Charles Tallman

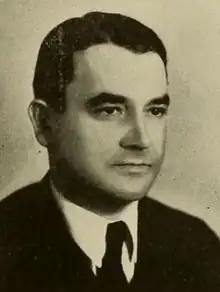
Tallman pictured in "The Monticola 1934", West Virginia yearbook

Charles Cameron "Trusty" Tallman (September 18, 1899 – November 16, 1973) was an American football player football coach, basketball coach, and law enforcement officer. "Trusty" was the only person in West Virginia sports history who was player, assistant coach and head football coach of both Marshall University and West Virginia University. Trusty was honorable mention End on Walter Camp's 1922 All-American football team, and was a member of the 1st undefeated West Virginia University team (1922). He was captain of the West Virginia University baseball team, and as pitcher, set a school record. He was also president of Sigma Nu fraternity. He received a law degree from West Virginia University. He played professional football. He served as the head football coach at Marshall University from 1925 to 1928 and at West Virginia University from 1934 to 1936, compiling a career college football record of 37–21–9. "Trusty" arranged for the radio coverage of the first Marshall football game in 1927. Tallman was also the head basketball coach at Marshall during the 1925–26 season, tallying a mark of 10–7. He resigned after the 1937 season to become the Superintendent of the West Virginia State Police, and was credited with beginning the West Virginia State Police Academy. He was recommended to DuPont by J. Edgar Hoover. He was in charge of the security for the Manhattan Project Hanford, Washington(Nagasaki bomb-"Fat Man)". Tallman was also a member of the West Virginia Legislature. He later lived in Augusta, Georgia, where he died on November 16, 1973. In September 2021, Trusty was inducted into the Marshall University Athletic Hall of Fame.